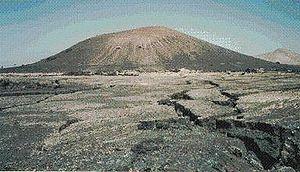
Paysage volcanique de Lanzarote.